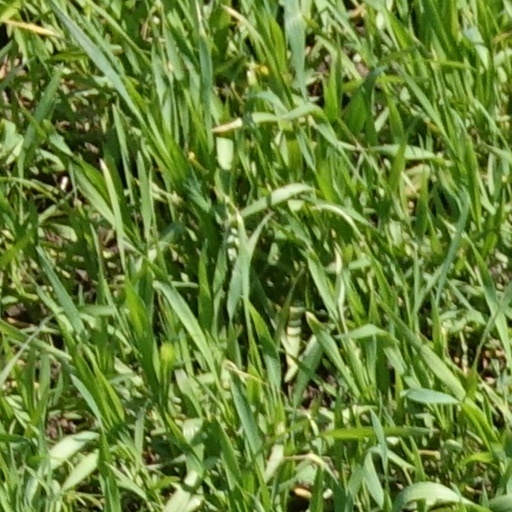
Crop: wheat